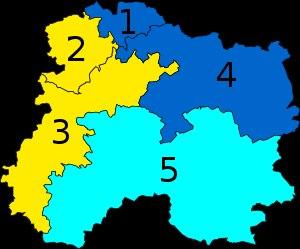
Les élections législatives françaises de 2017 se tiennent les 11 et 18 juin 2017.